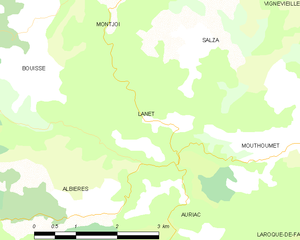
Carte des communes françaises: Lanet